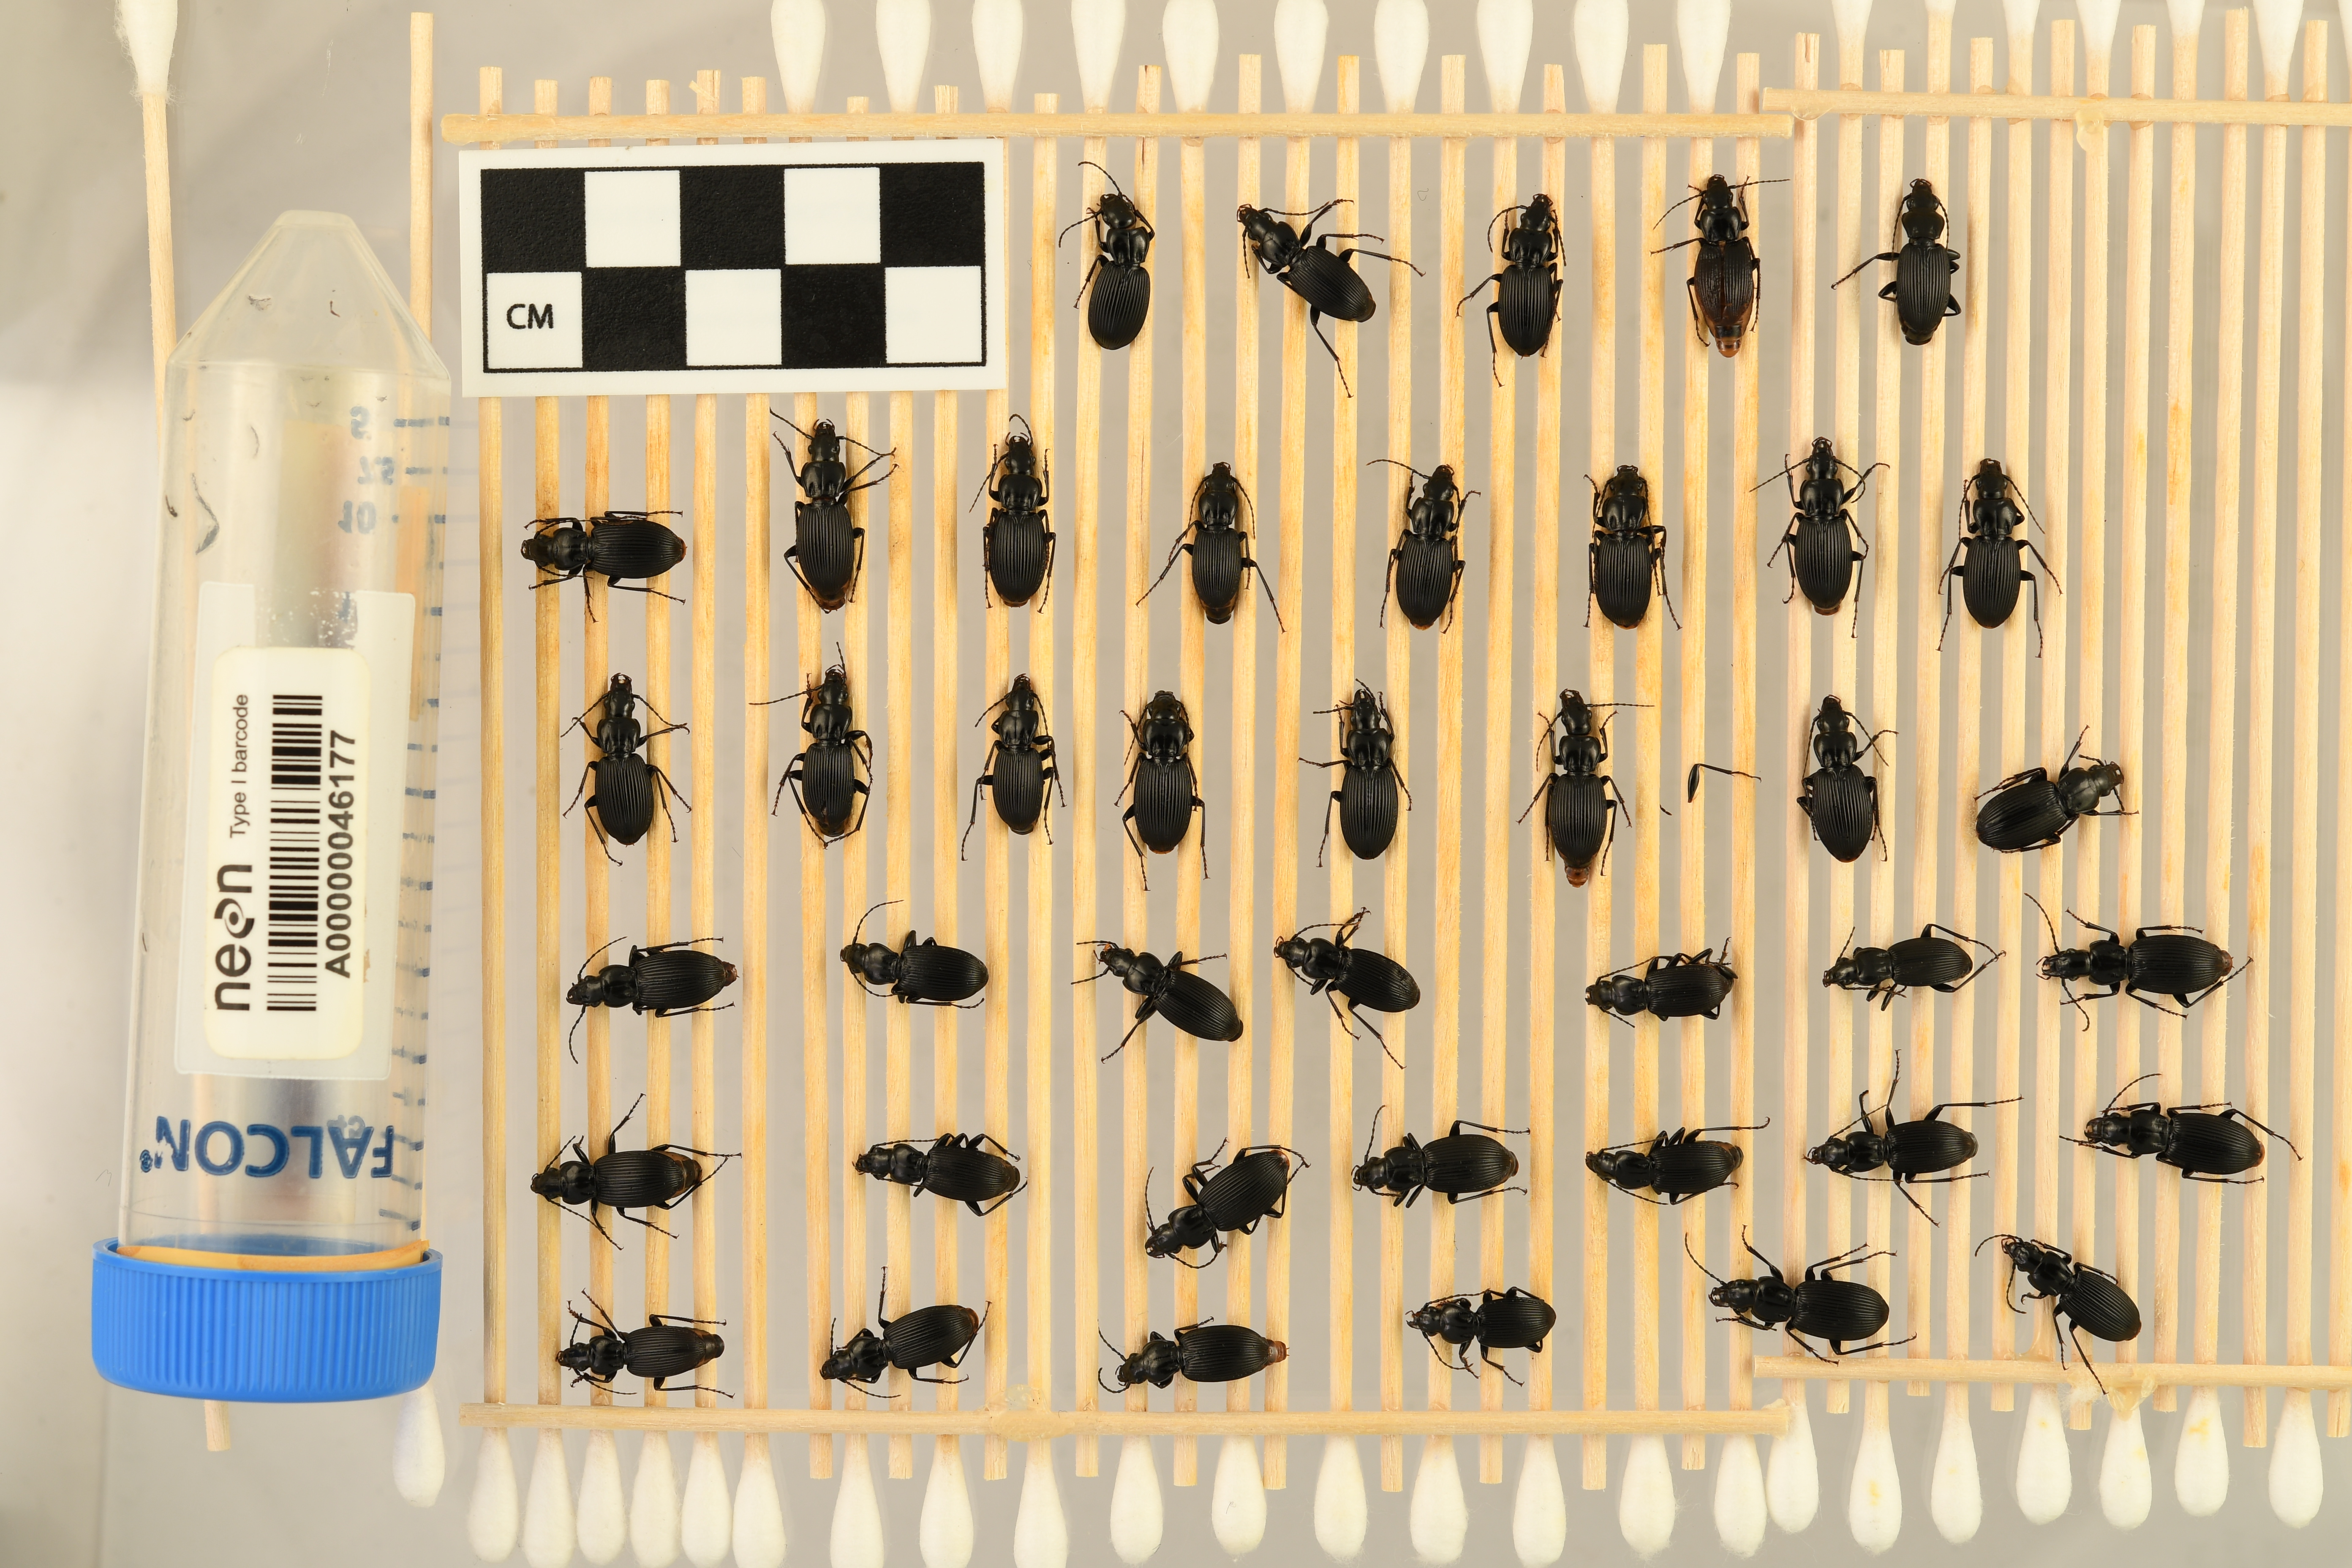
Pterostichus lachrymosus — Mountain Lake Biological Station NEON, plot MLBS_002. Beetle 33, ElytraLength: 0.7825 cm (lying flat: No)

Pterostichus lachrymosus — Mountain Lake Biological Station NEON, plot MLBS_002. Beetle 33, ElytraWidth: 0.3722 cm (lying flat: No)

Pterostichus lachrymosus — Mountain Lake Biological Station NEON, plot MLBS_002. Beetle 34, ElytraLength: 0.7916 cm (lying flat: Yes)

Pterostichus lachrymosus — Mountain Lake Biological Station NEON, plot MLBS_002. Beetle 34, ElytraWidth: 0.3588 cm (lying flat: Yes)

Pterostichus lachrymosus — Mountain Lake Biological Station NEON, plot MLBS_002. Beetle 35, ElytraLength: 0.8425 cm (lying flat: Yes)

Pterostichus lachrymosus — Mountain Lake Biological Station NEON, plot MLBS_002. Beetle 35, ElytraWidth: 0.4242 cm (lying flat: Yes)

Pterostichus lachrymosus — Mountain Lake Biological Station NEON, plot MLBS_002. Beetle 36, ElytraLength: 0.7046 cm (lying flat: Yes)

Pterostichus lachrymosus — Mountain Lake Biological Station NEON, plot MLBS_002. Beetle 36, ElytraWidth: 0.3582 cm (lying flat: Yes)

Pterostichus lachrymosus — Mountain Lake Biological Station NEON, plot MLBS_002. Beetle 37, ElytraLength: 0.7932 cm (lying flat: Yes)

Pterostichus lachrymosus — Mountain Lake Biological Station NEON, plot MLBS_002. Beetle 37, ElytraWidth: 0.3829 cm (lying flat: Yes)

Pterostichus lachrymosus — Mountain Lake Biological Station NEON, plot MLBS_002. Beetle 38, ElytraLength: 0.7916 cm (lying flat: Yes)

Pterostichus lachrymosus — Mountain Lake Biological Station NEON, plot MLBS_002. Beetle 38, ElytraWidth: 0.3968 cm (lying flat: Yes)

Pterostichus lachrymosus — Mountain Lake Biological Station NEON, plot MLBS_002. Beetle 39, ElytraLength: 0.7046 cm (lying flat: No)

Pterostichus lachrymosus — Mountain Lake Biological Station NEON, plot MLBS_002. Beetle 39, ElytraWidth: 0.3457 cm (lying flat: No)

Pterostichus lachrymosus — Mountain Lake Biological Station NEON, plot MLBS_002. Beetle 40, ElytraLength: 0.8526 cm (lying flat: Yes)

Pterostichus lachrymosus — Mountain Lake Biological Station NEON, plot MLBS_002. Beetle 40, ElytraWidth: 0.3968 cm (lying flat: Yes)

Pterostichus lachrymosus — Mountain Lake Biological Station NEON, plot MLBS_002. Beetle 41, ElytraLength: 0.7261 cm (lying flat: Yes)

Pterostichus lachrymosus — Mountain Lake Biological Station NEON, plot MLBS_002. Beetle 41, ElytraWidth: 0.3605 cm (lying flat: Yes)

Pterostichus lachrymosus — Mountain Lake Biological Station NEON, plot MLBS_002. Beetle 1, ElytraLength: 0.8505 cm (lying flat: Yes)

Pterostichus lachrymosus — Mountain Lake Biological Station NEON, plot MLBS_002. Beetle 1, ElytraWidth: 0.4527 cm (lying flat: Yes)

Pterostichus lachrymosus — Mountain Lake Biological Station NEON, plot MLBS_002. Beetle 2, ElytraLength: 0.8187 cm (lying flat: Yes)

Pterostichus lachrymosus — Mountain Lake Biological Station NEON, plot MLBS_002. Beetle 2, ElytraWidth: 0.3894 cm (lying flat: Yes)

Pterostichus lachrymosus — Mountain Lake Biological Station NEON, plot MLBS_002. Beetle 3, ElytraLength: 0.8804 cm (lying flat: Yes)

Pterostichus lachrymosus — Mountain Lake Biological Station NEON, plot MLBS_002. Beetle 3, ElytraWidth: 0.4269 cm (lying flat: Yes)

Pterostichus lachrymosus — Mountain Lake Biological Station NEON, plot MLBS_002. Beetle 4, ElytraLength: 0.8543 cm (lying flat: No)

Pterostichus lachrymosus — Mountain Lake Biological Station NEON, plot MLBS_002. Beetle 4, ElytraWidth: 0.4269 cm (lying flat: No)

Pterostichus lachrymosus — Mountain Lake Biological Station NEON, plot MLBS_002. Beetle 5, ElytraLength: 0.9068 cm (lying flat: Yes)

Pterostichus lachrymosus — Mountain Lake Biological Station NEON, plot MLBS_002. Beetle 5, ElytraWidth: 0.4135 cm (lying flat: Yes)

Pterostichus lachrymosus — Mountain Lake Biological Station NEON, plot MLBS_002. Beetle 6, ElytraLength: 0.9071 cm (lying flat: Yes)

Pterostichus lachrymosus — Mountain Lake Biological Station NEON, plot MLBS_002. Beetle 6, ElytraWidth: 0.44 cm (lying flat: Yes)

Pterostichus lachrymosus — Mountain Lake Biological Station NEON, plot MLBS_002. Beetle 7, ElytraLength: 0.8949 cm (lying flat: Yes)

Pterostichus lachrymosus — Mountain Lake Biological Station NEON, plot MLBS_002. Beetle 7, ElytraWidth: 0.4267 cm (lying flat: Yes)

Pterostichus lachrymosus — Mountain Lake Biological Station NEON, plot MLBS_002. Beetle 8, ElytraLength: 0.8667 cm (lying flat: Yes)

Pterostichus lachrymosus — Mountain Lake Biological Station NEON, plot MLBS_002. Beetle 8, ElytraWidth: 0.4402 cm (lying flat: Yes)

Pterostichus lachrymosus — Mountain Lake Biological Station NEON, plot MLBS_002. Beetle 9, ElytraLength: 0.7734 cm (lying flat: Yes)

Pterostichus lachrymosus — Mountain Lake Biological Station NEON, plot MLBS_002. Beetle 9, ElytraWidth: 0.4002 cm (lying flat: Yes)

Pterostichus lachrymosus — Mountain Lake Biological Station NEON, plot MLBS_002. Beetle 10, ElytraLength: 0.8958 cm (lying flat: Yes)

Pterostichus lachrymosus — Mountain Lake Biological Station NEON, plot MLBS_002. Beetle 10, ElytraWidth: 0.4168 cm (lying flat: Yes)

Pterostichus lachrymosus — Mountain Lake Biological Station NEON, plot MLBS_002. Beetle 11, ElytraLength: 0.8942 cm (lying flat: Yes)

Pterostichus lachrymosus — Mountain Lake Biological Station NEON, plot MLBS_002. Beetle 11, ElytraWidth: 0.4133 cm (lying flat: Yes)

Pterostichus lachrymosus — Mountain Lake Biological Station NEON, plot MLBS_002. Beetle 12, ElytraLength: 0.8937 cm (lying flat: Yes)

Pterostichus lachrymosus — Mountain Lake Biological Station NEON, plot MLBS_002. Beetle 12, ElytraWidth: 0.4267 cm (lying flat: Yes)

Pterostichus lachrymosus — Mountain Lake Biological Station NEON, plot MLBS_002. Beetle 13, ElytraLength: 0.8942 cm (lying flat: Yes)

Pterostichus lachrymosus — Mountain Lake Biological Station NEON, plot MLBS_002. Beetle 13, ElytraWidth: 0.4275 cm (lying flat: Yes)

Pterostichus lachrymosus — Mountain Lake Biological Station NEON, plot MLBS_002. Beetle 14, ElytraLength: 0.8683 cm (lying flat: Yes)

Pterostichus lachrymosus — Mountain Lake Biological Station NEON, plot MLBS_002. Beetle 14, ElytraWidth: 0.4418 cm (lying flat: Yes)

Pterostichus lachrymosus — Mountain Lake Biological Station NEON, plot MLBS_002. Beetle 15, ElytraLength: 0.8268 cm (lying flat: No)

Pterostichus lachrymosus — Mountain Lake Biological Station NEON, plot MLBS_002. Beetle 15, ElytraWidth: 0.4 cm (lying flat: No)

Pterostichus lachrymosus — Mountain Lake Biological Station NEON, plot MLBS_002. Beetle 16, ElytraLength: 0.7868 cm (lying flat: No)

Pterostichus lachrymosus — Mountain Lake Biological Station NEON, plot MLBS_002. Beetle 16, ElytraWidth: 0.3867 cm (lying flat: No)

Pterostichus lachrymosus — Mountain Lake Biological Station NEON, plot MLBS_002. Beetle 17, ElytraLength: 0.9068 cm (lying flat: Yes)

Pterostichus lachrymosus — Mountain Lake Biological Station NEON, plot MLBS_002. Beetle 17, ElytraWidth: 0.44 cm (lying flat: Yes)

Pterostichus lachrymosus — Mountain Lake Biological Station NEON, plot MLBS_002. Beetle 18, ElytraLength: 0.8933 cm (lying flat: Yes)

Pterostichus lachrymosus — Mountain Lake Biological Station NEON, plot MLBS_002. Beetle 18, ElytraWidth: 0.4402 cm (lying flat: Yes)

Pterostichus lachrymosus — Mountain Lake Biological Station NEON, plot MLBS_002. Beetle 19, ElytraLength: 0.88 cm (lying flat: Yes)

Pterostichus lachrymosus — Mountain Lake Biological Station NEON, plot MLBS_002. Beetle 19, ElytraWidth: 0.4133 cm (lying flat: Yes)

Pterostichus lachrymosus — Mountain Lake Biological Station NEON, plot MLBS_002. Beetle 20, ElytraLength: 0.941 cm (lying flat: Yes)

Pterostichus lachrymosus — Mountain Lake Biological Station NEON, plot MLBS_002. Beetle 20, ElytraWidth: 0.4565 cm (lying flat: Yes)

Pterostichus lachrymosus — Mountain Lake Biological Station NEON, plot MLBS_002. Beetle 21, ElytraLength: 0.8894 cm (lying flat: Yes)

Pterostichus lachrymosus — Mountain Lake Biological Station NEON, plot MLBS_002. Beetle 21, ElytraWidth: 0.4432 cm (lying flat: Yes)

Pterostichus lachrymosus — Mountain Lake Biological Station NEON, plot MLBS_002. Beetle 22, ElytraLength: 0.9115 cm (lying flat: Yes)

Pterostichus lachrymosus — Mountain Lake Biological Station NEON, plot MLBS_002. Beetle 22, ElytraWidth: 0.43 cm (lying flat: Yes)

Pterostichus lachrymosus — Mountain Lake Biological Station NEON, plot MLBS_002. Beetle 23, ElytraLength: 0.8692 cm (lying flat: Yes)

Pterostichus lachrymosus — Mountain Lake Biological Station NEON, plot MLBS_002. Beetle 23, ElytraWidth: 0.3755 cm (lying flat: Yes)